Guildford

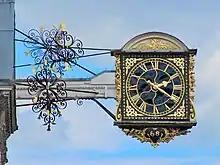
The outer case of the Guildhall clock is dated 1683.

The Church of England churches in the town belong to the Guildford Deanery, part of the Diocese of Guildford. All six of the churches are listed, including two that are Grade I listed.